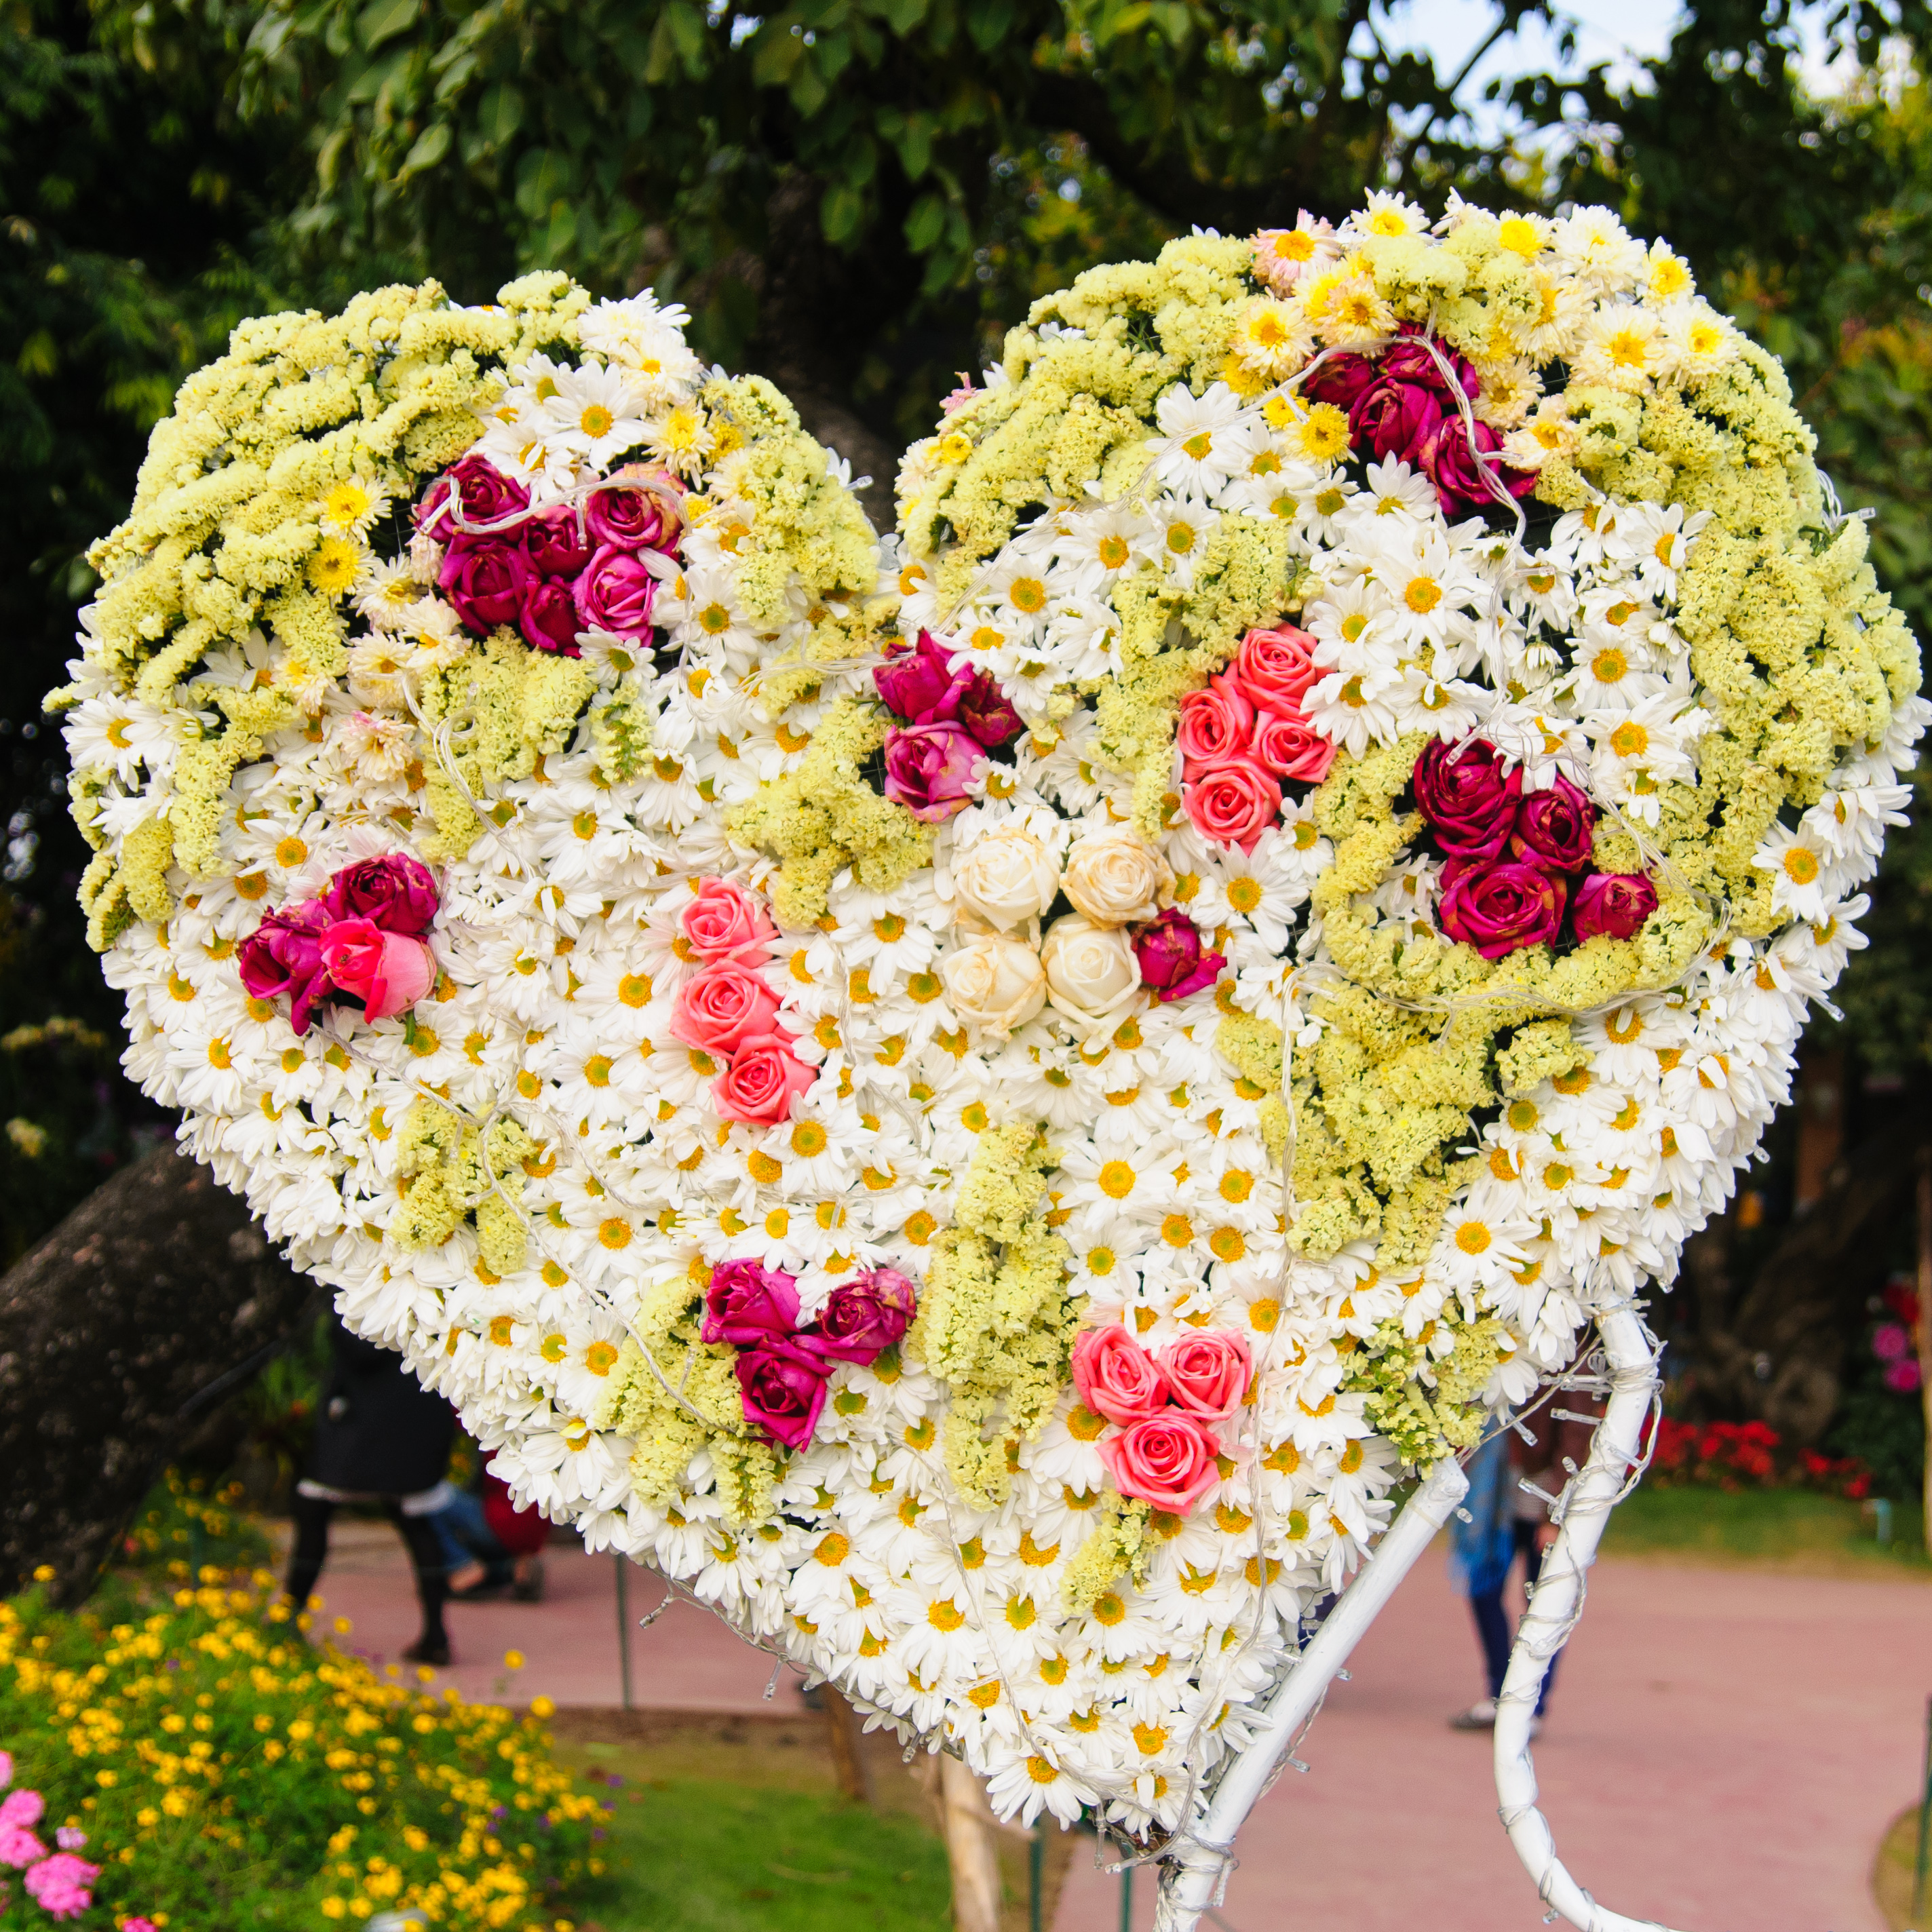
blossom, plant, flower, petal, nikon, yellow, toy, flora, thailand, floristry, thailandia, chiangrai, mueangchiangrai, flowering plant, daisy family, flower bouquet, cut flowers, floral design, land plant, chrysanths, flower arranging